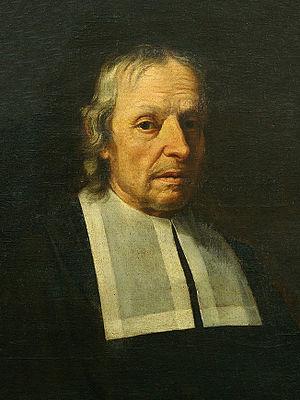
Howard Bernhardt Adelmann est un historien des sciences américain.
Le prix Pfizer est une distinction décernée chaque année par l’History of Science Society. Fondé en 1958 et décerné pour la première fois en 1959, le prix récompense « un livre exceptionnel sur l'histoire des sciences » paru dans les trois années précédentes en anglais.
Marcello Malpighi, né le 10 mars 1628 à Crevalcore et mort le 29 novembre 1694 à Rome, est un médecin et naturaliste italien. Il est considéré comme le fondateur de l'anatomie microscopique ou histologie. Son nom, toujours vivant, reste attaché aux nombreuses structures dont il a donné les premières descriptions. À ce titre, il est rangé parmi ceux qui sont aux origines de la science moderne.